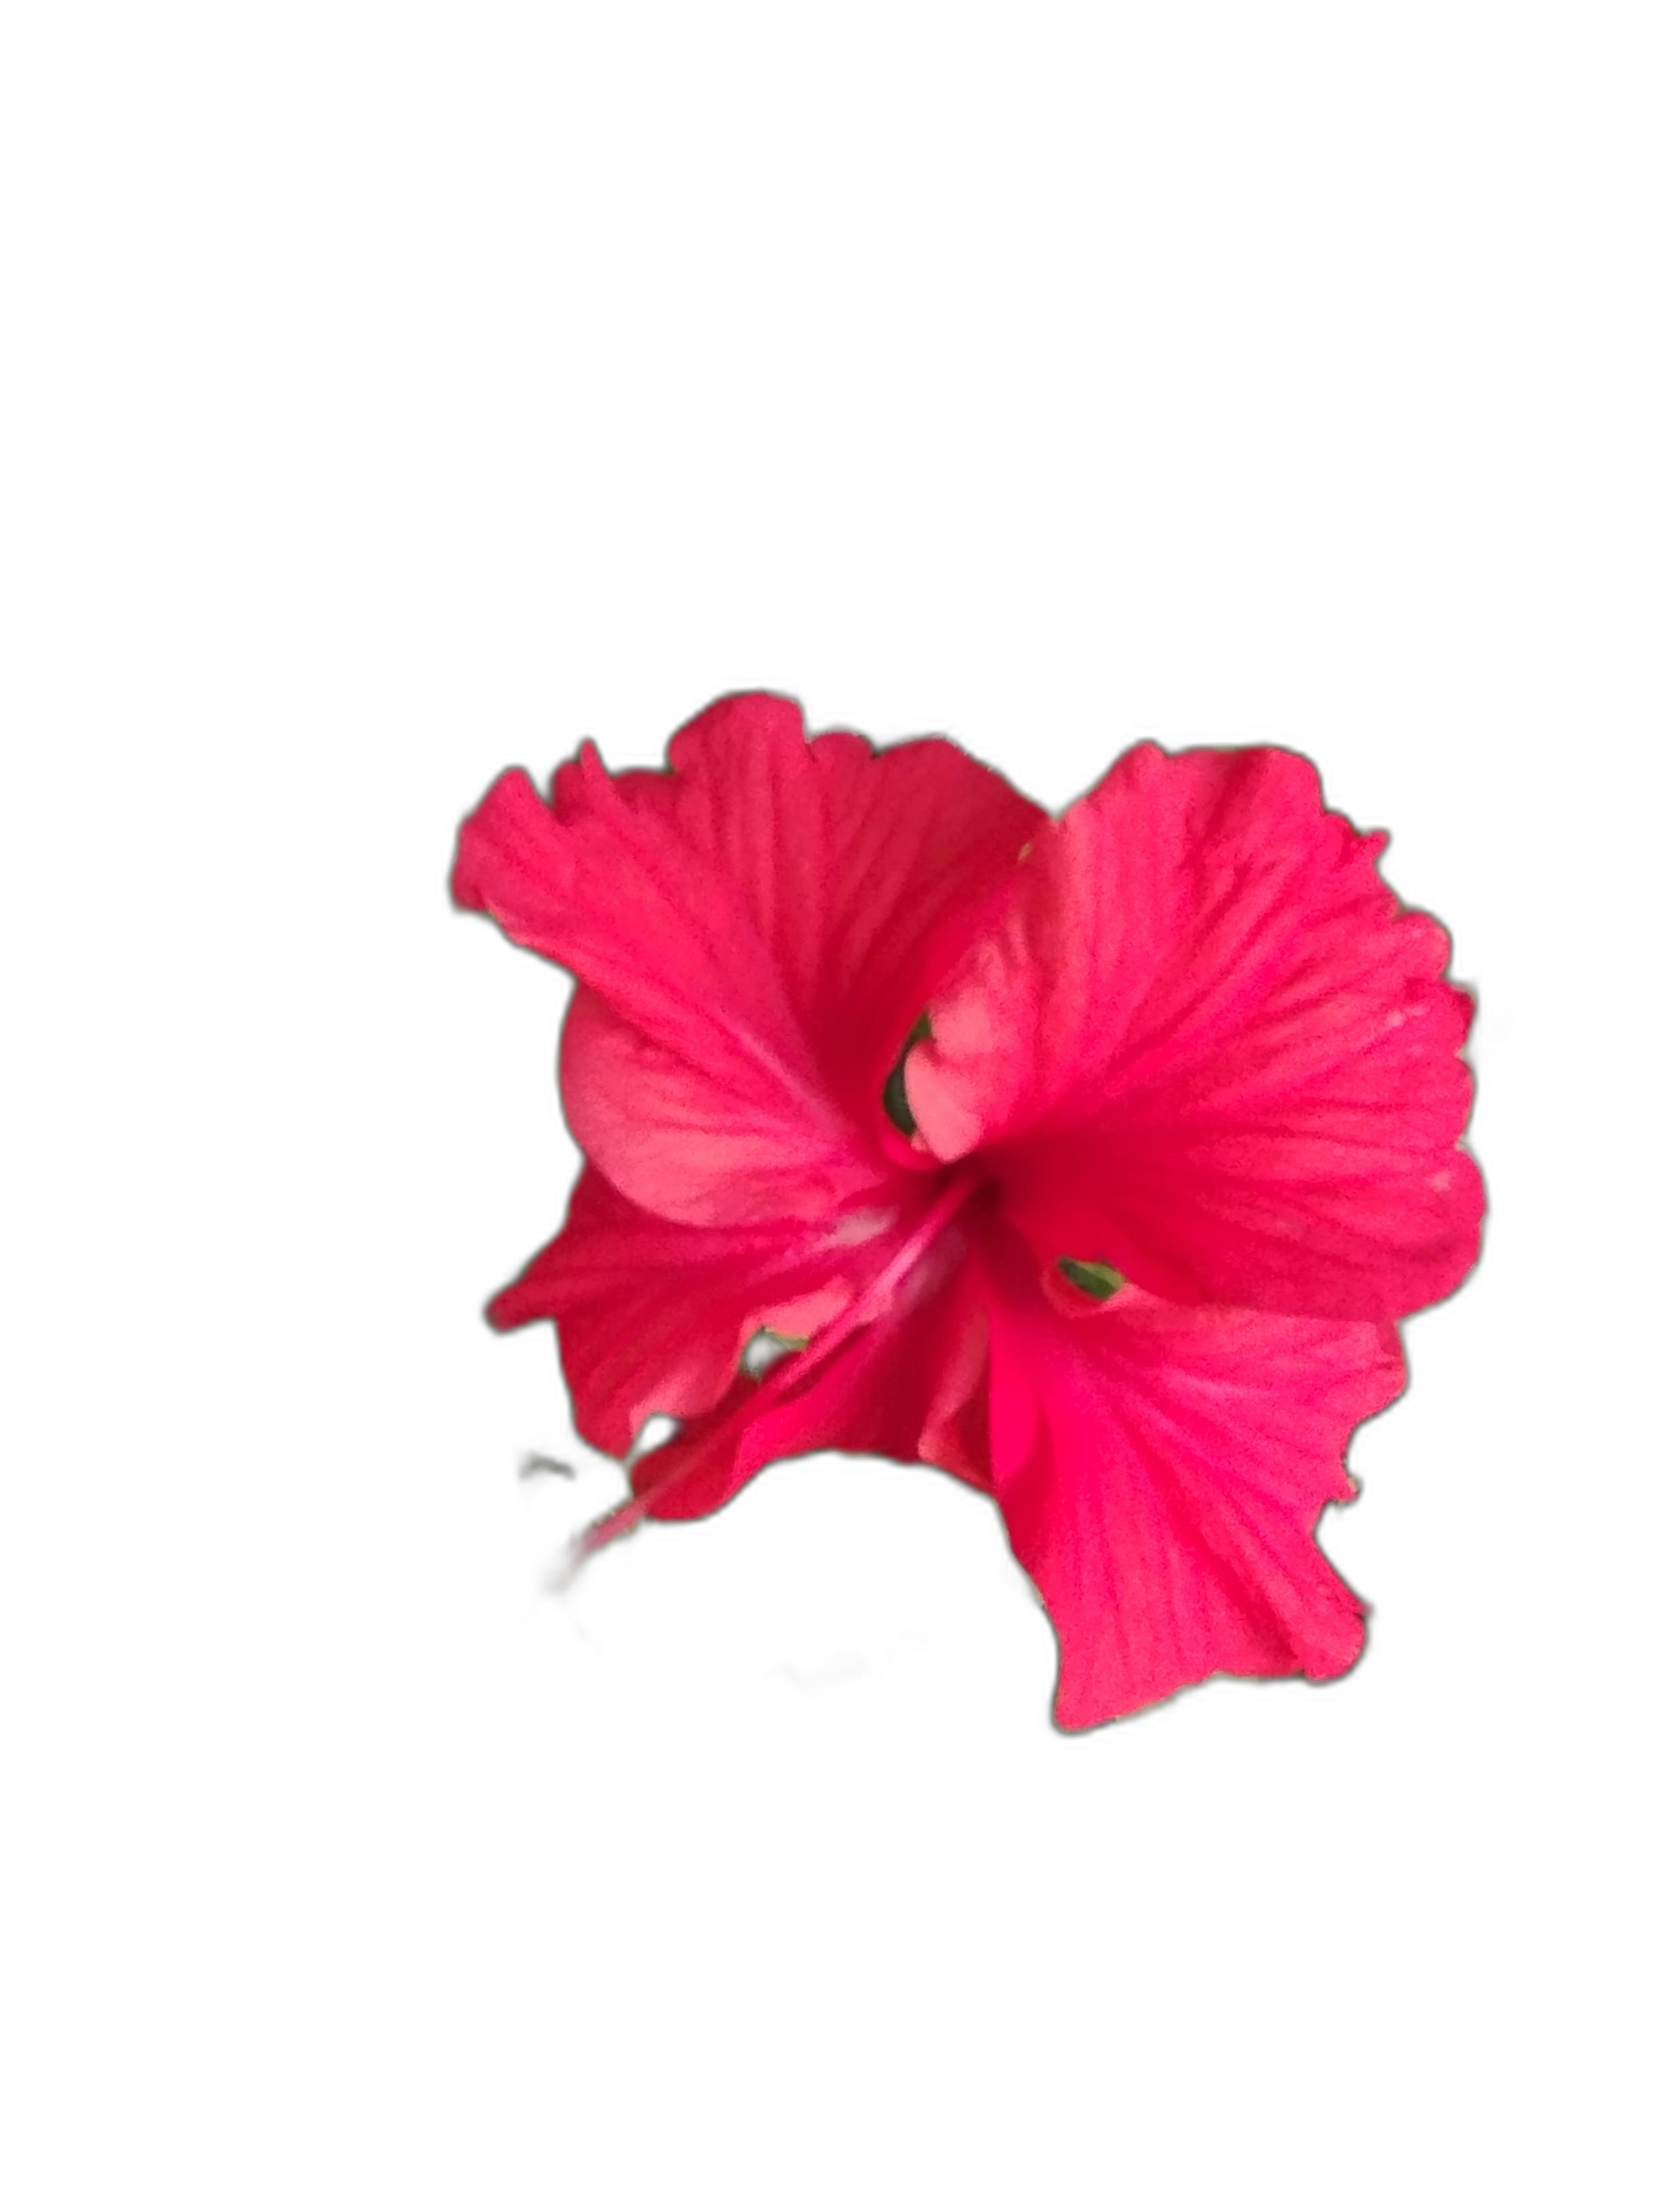
Label: Hibiscus